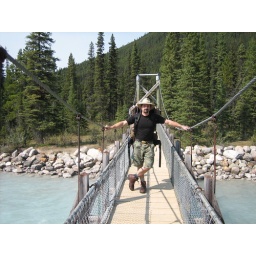
Crossing the bridge over the milky blue stream